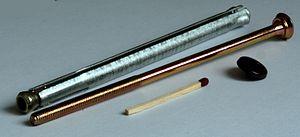
Chevilles metalliques pour menuiseries exterieurs F10 M132